Devin Nunes

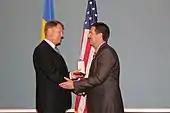
Nunes being awarded the Order of the Star of Romania by Klaus Iohannis in 2017

President Donald Trump awarded Nunes the Presidential Medal of Freedom on January 4, 2021, along with fellow Representative Jim Jordan. No media were allowed to document the ceremony. In a press release from the Trump White House before the ceremony, Nunes was described as having exposed illegal wiretapping by the Obama administration on Trump and the Trump campaign, as part of the unsubstantiated Trump Tower wiretapping allegations. In the same release Nunes is praised as having helped "thwart a plot to take down a sitting United States president", in reference to his work to discredit the allegations (which the release calls the "Russia Hoax") leading to Trump's first impeachment.